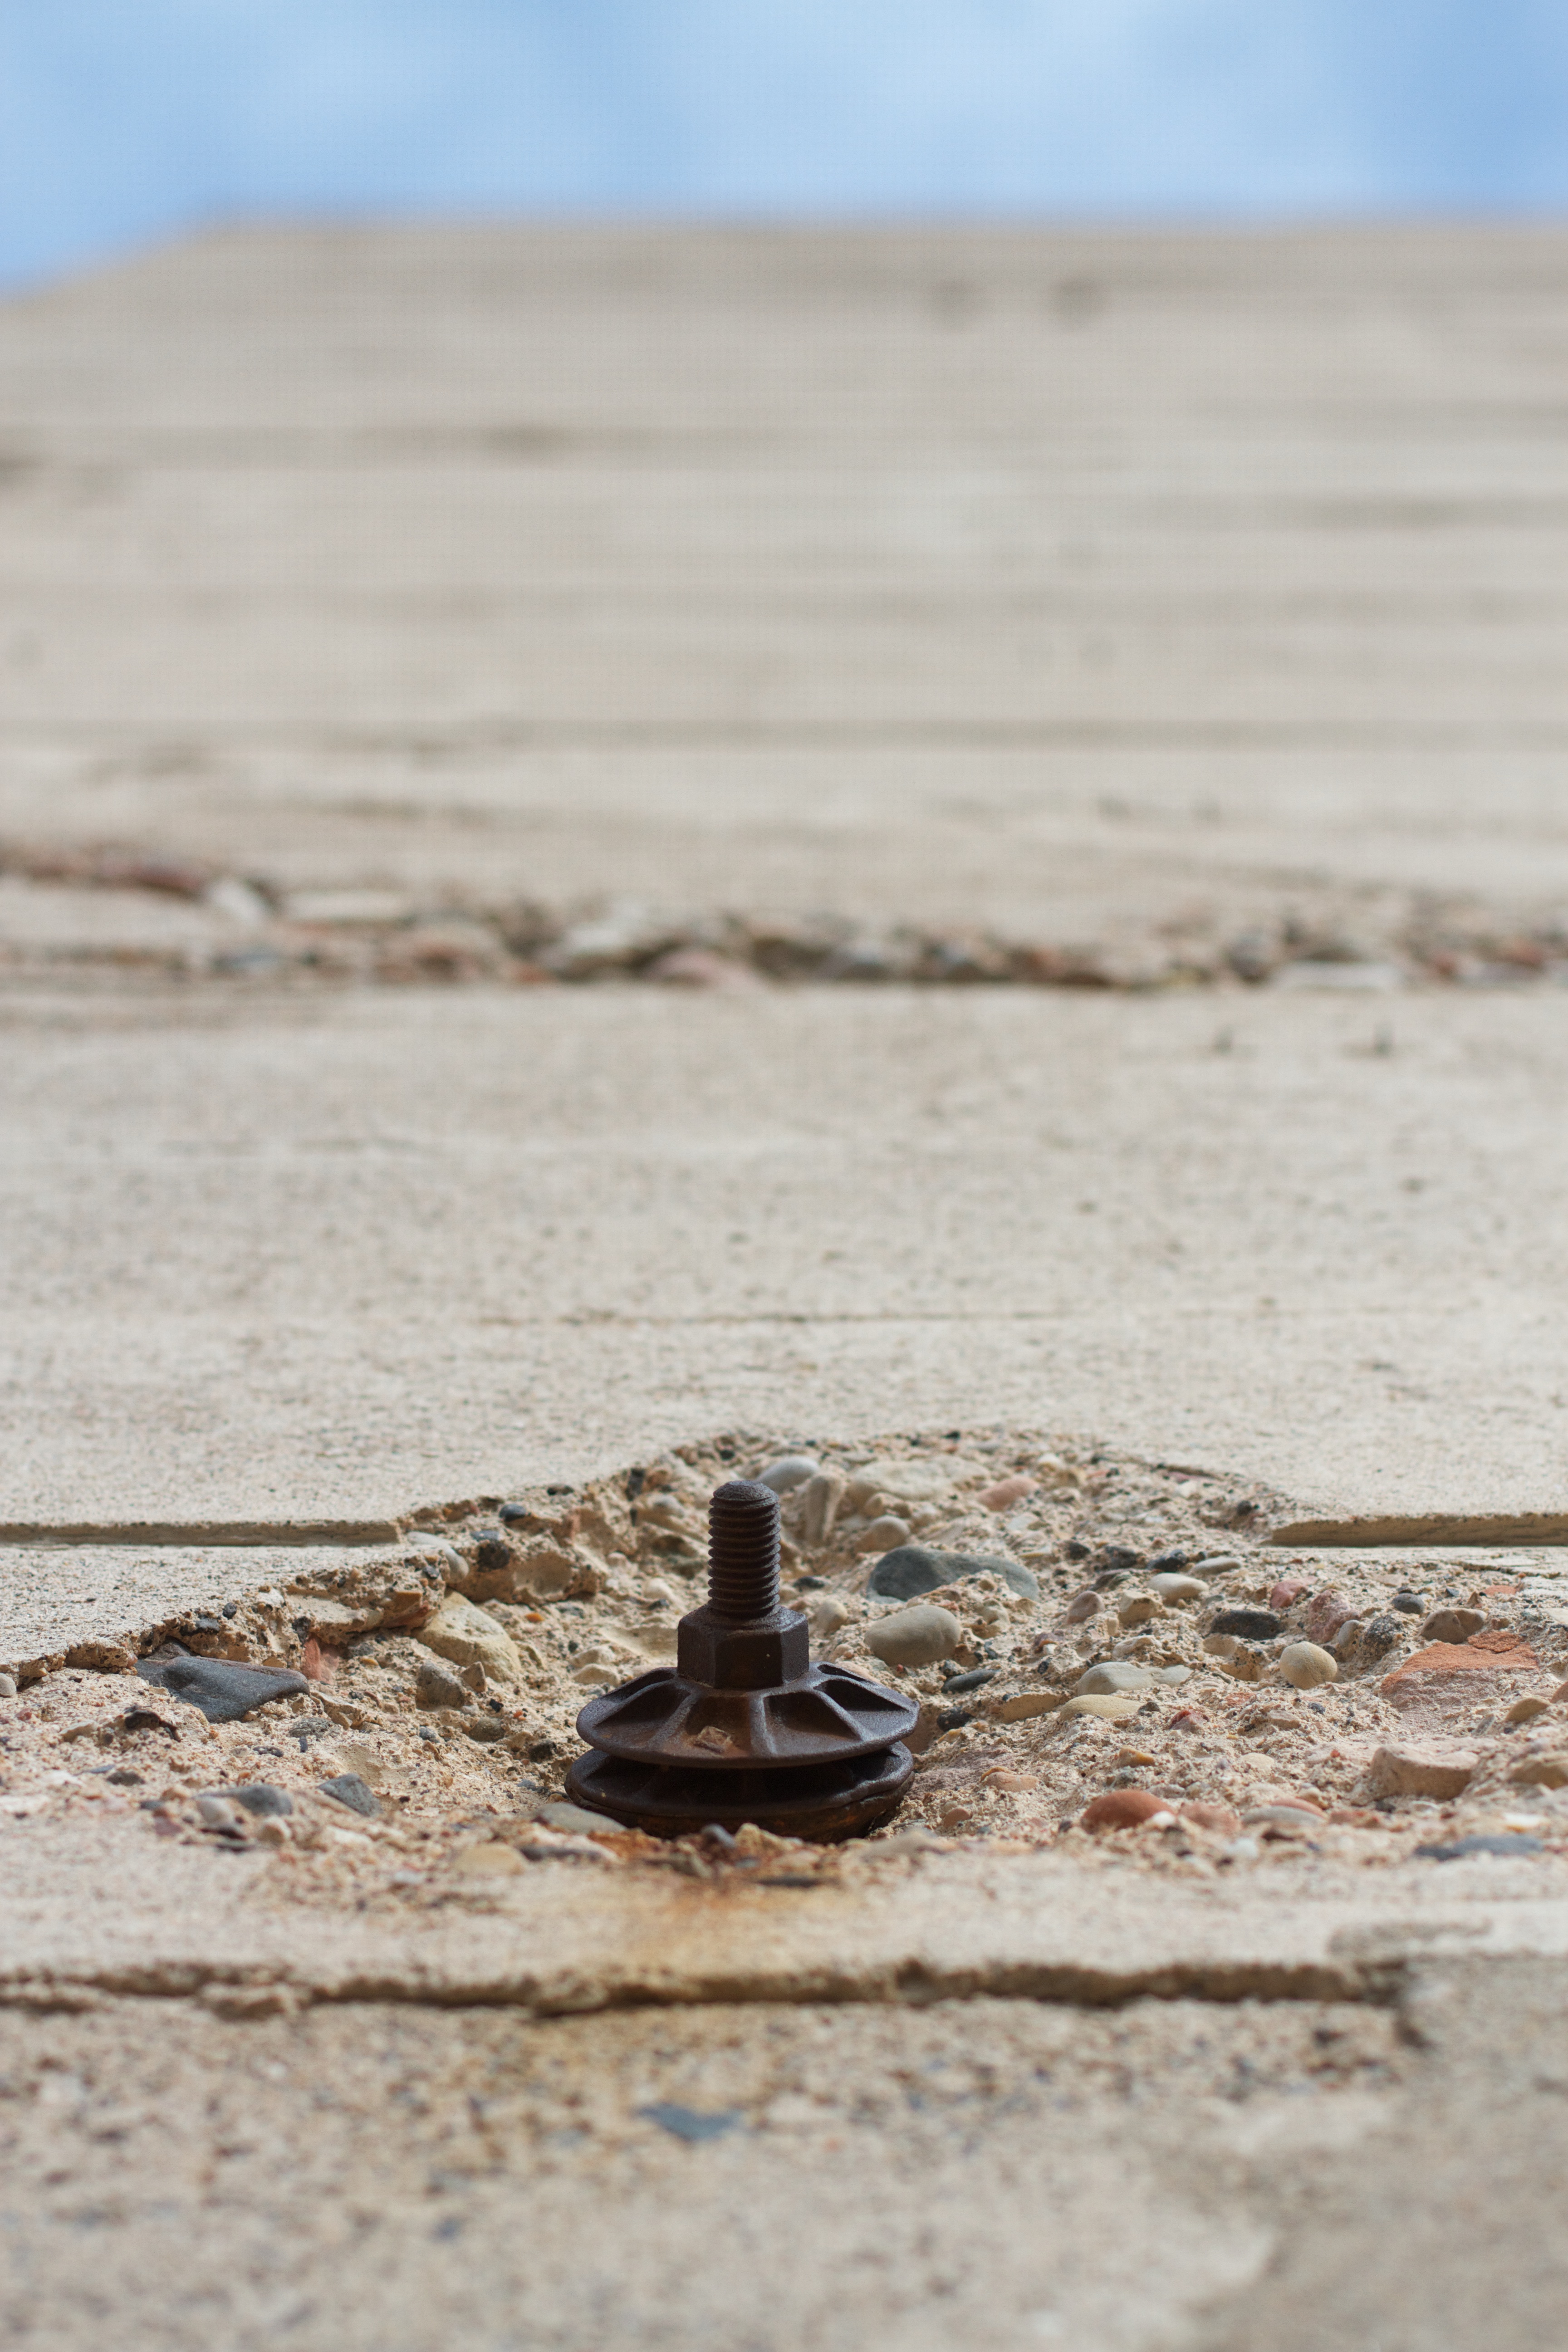
sea, sand, wood, soil, material, natural environment